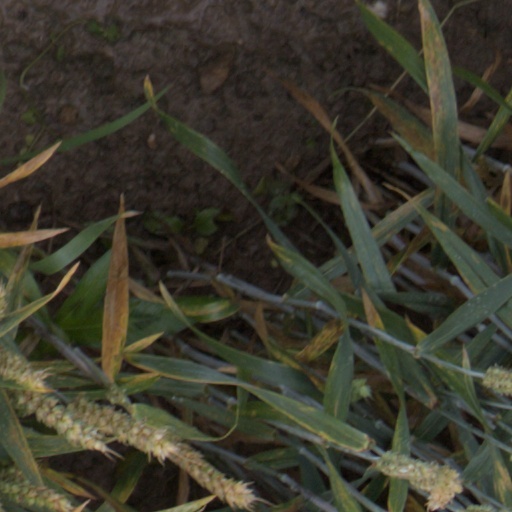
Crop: wheat